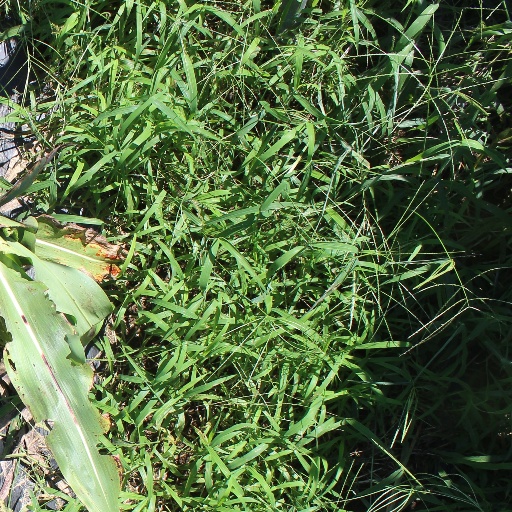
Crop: sorghum